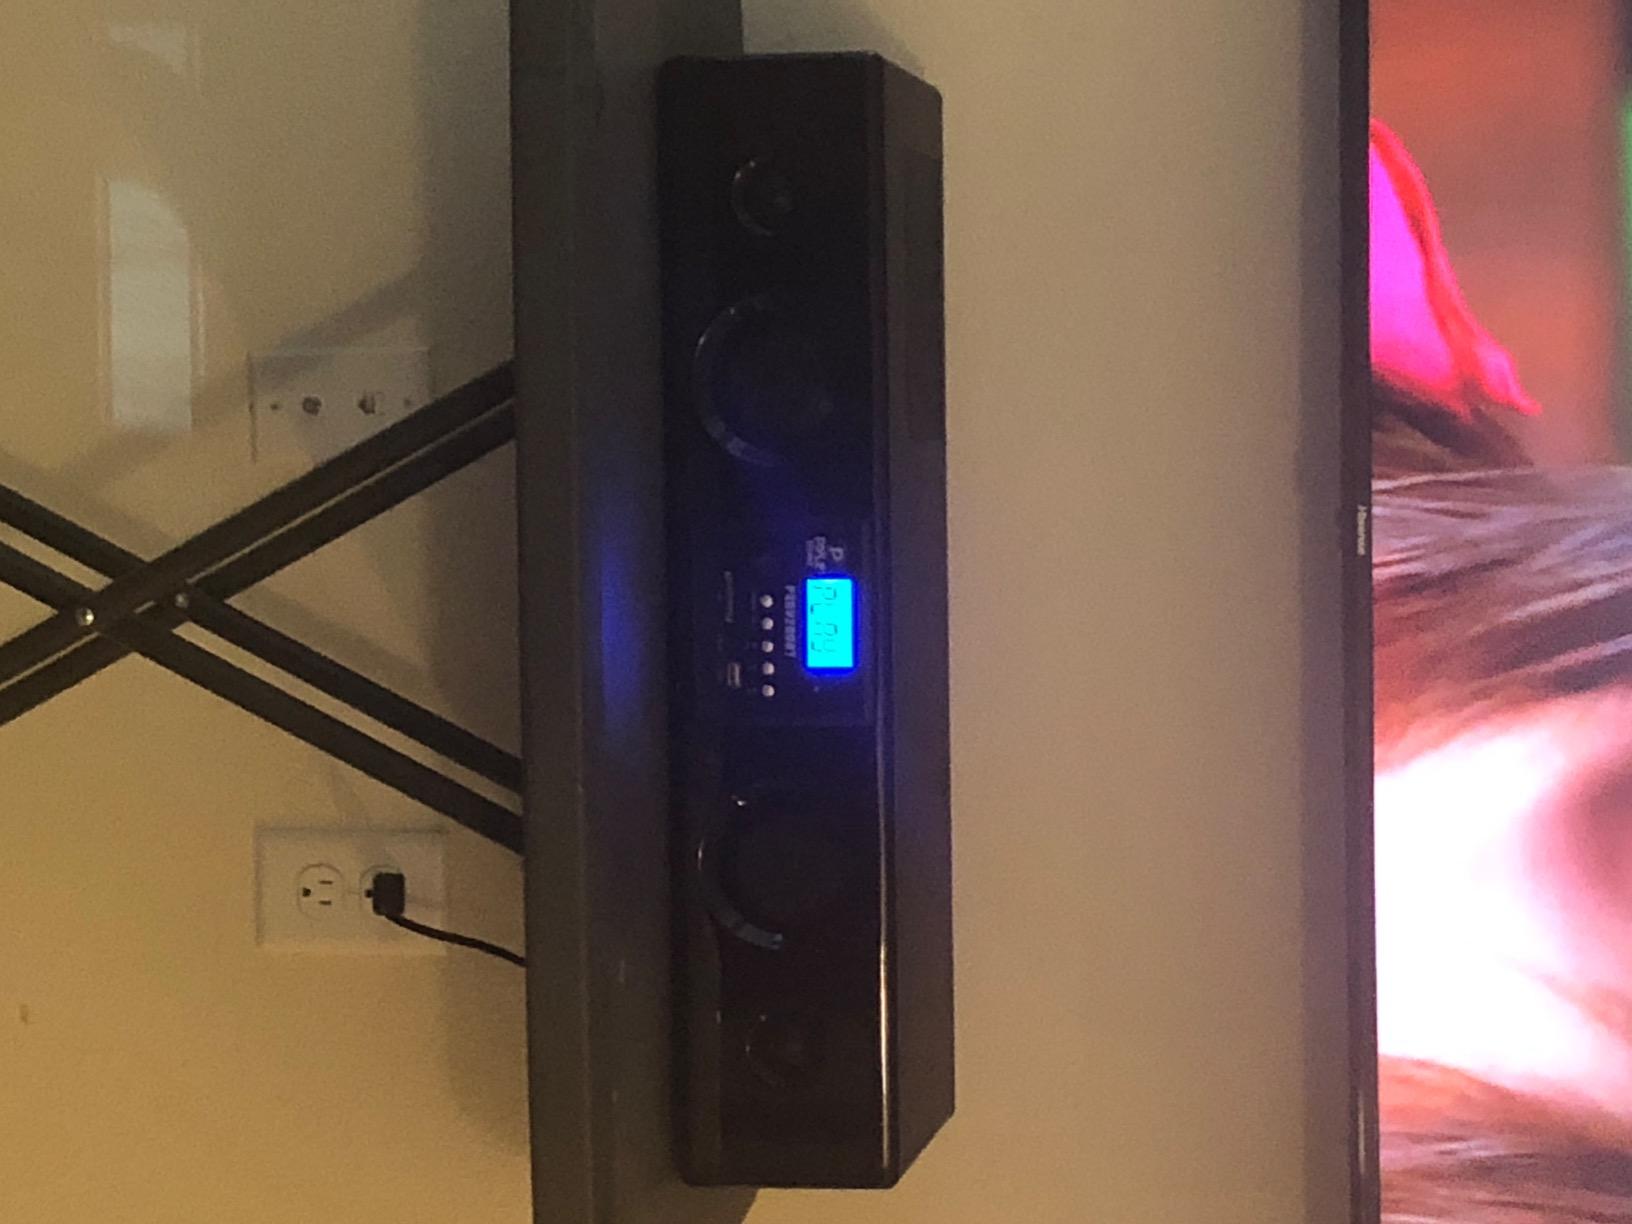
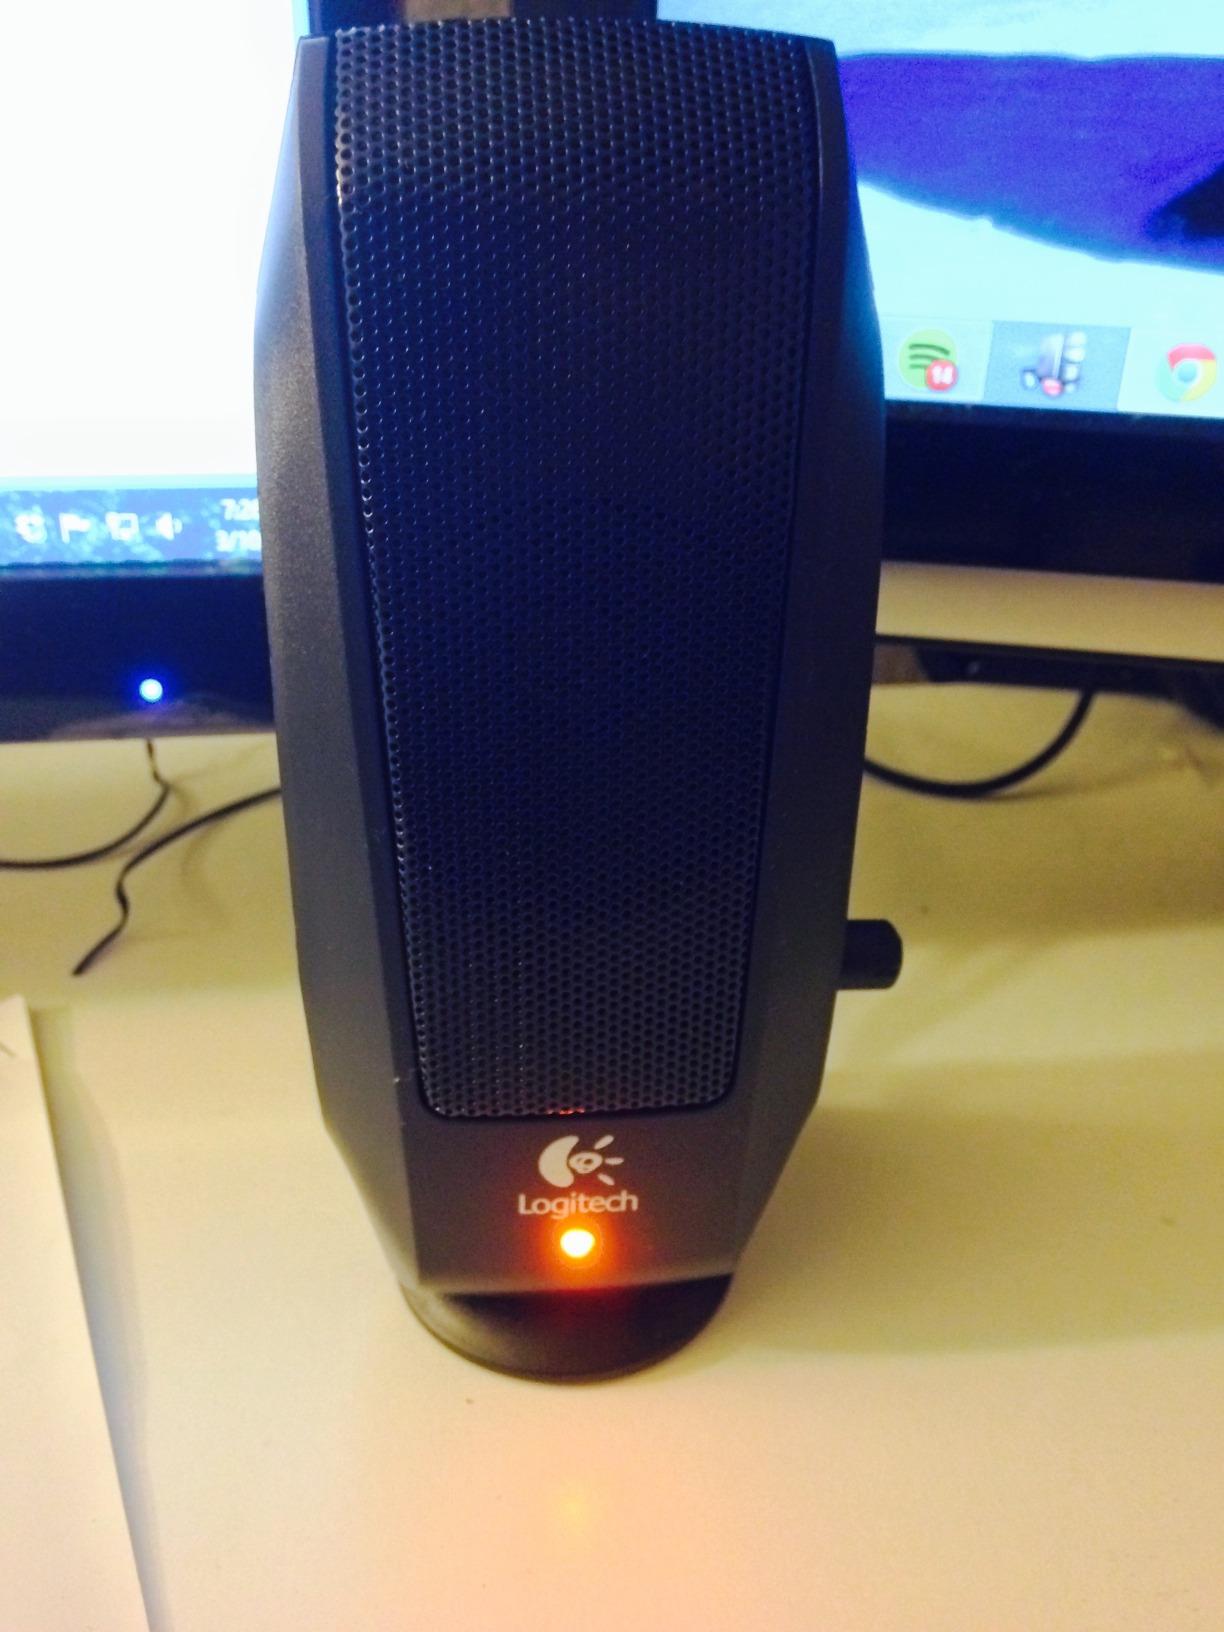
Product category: speaker
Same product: no